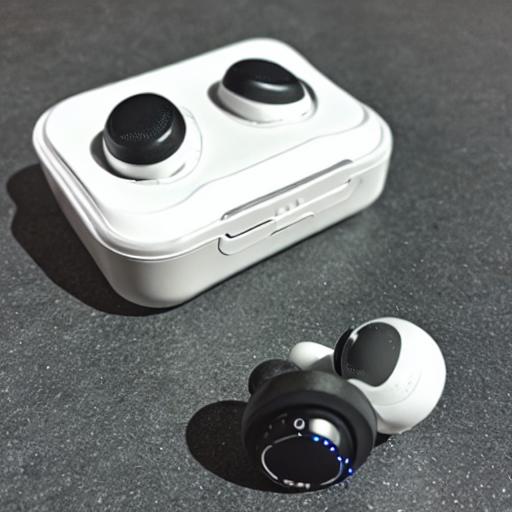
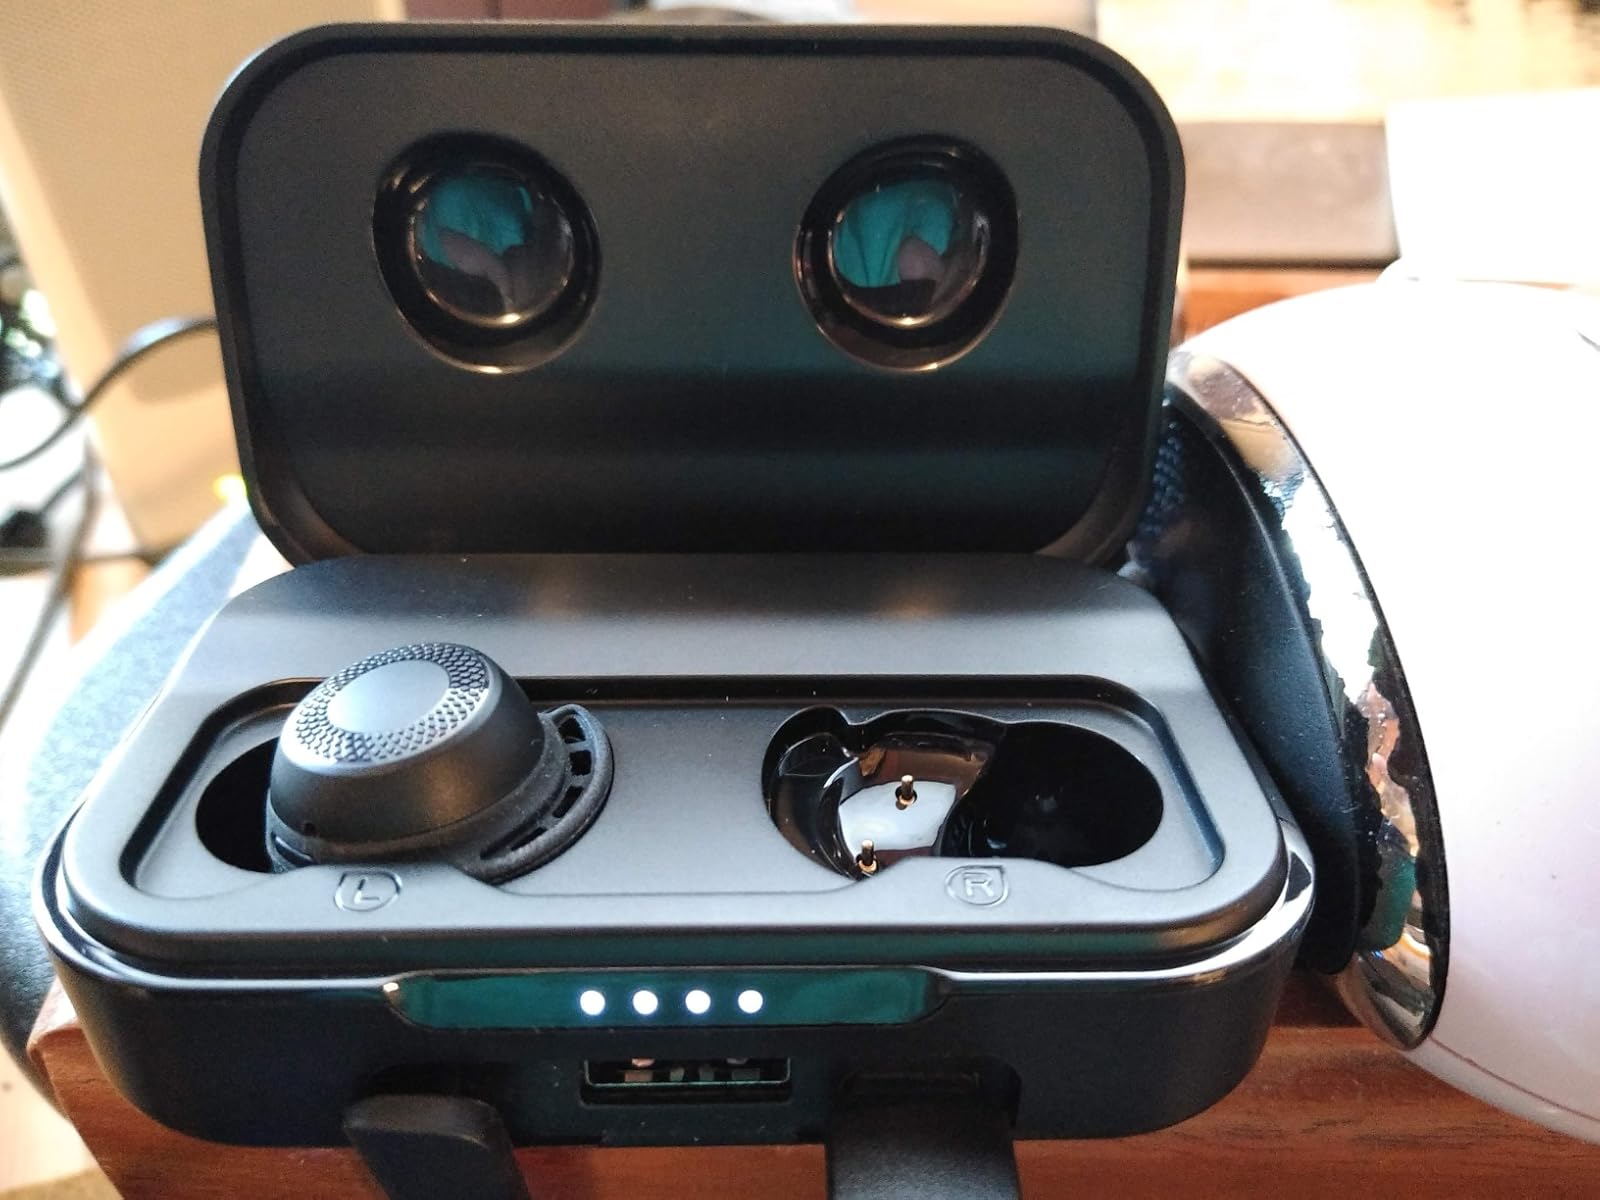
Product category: earbuds
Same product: no